Answer in natural language. Which object is closer to Doorway (highlighted by a red box), chair (highlighted by a blue box) or chair (highlighted by a green box)? Choose between the following options: chair (highlighted by a green box) or chair (highlighted by a blue box)
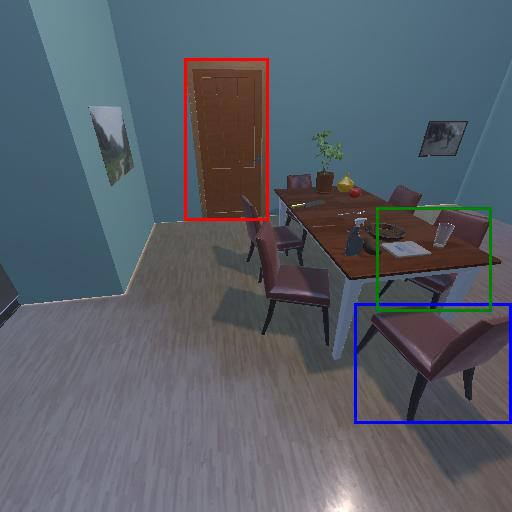
<answer>chair (highlighted by a green box)</answer>